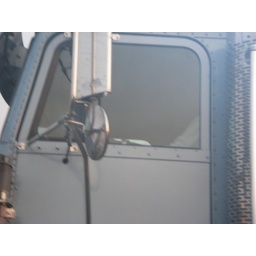
Asshole truck driver (Werner Trucking) that ran us off the road in WY